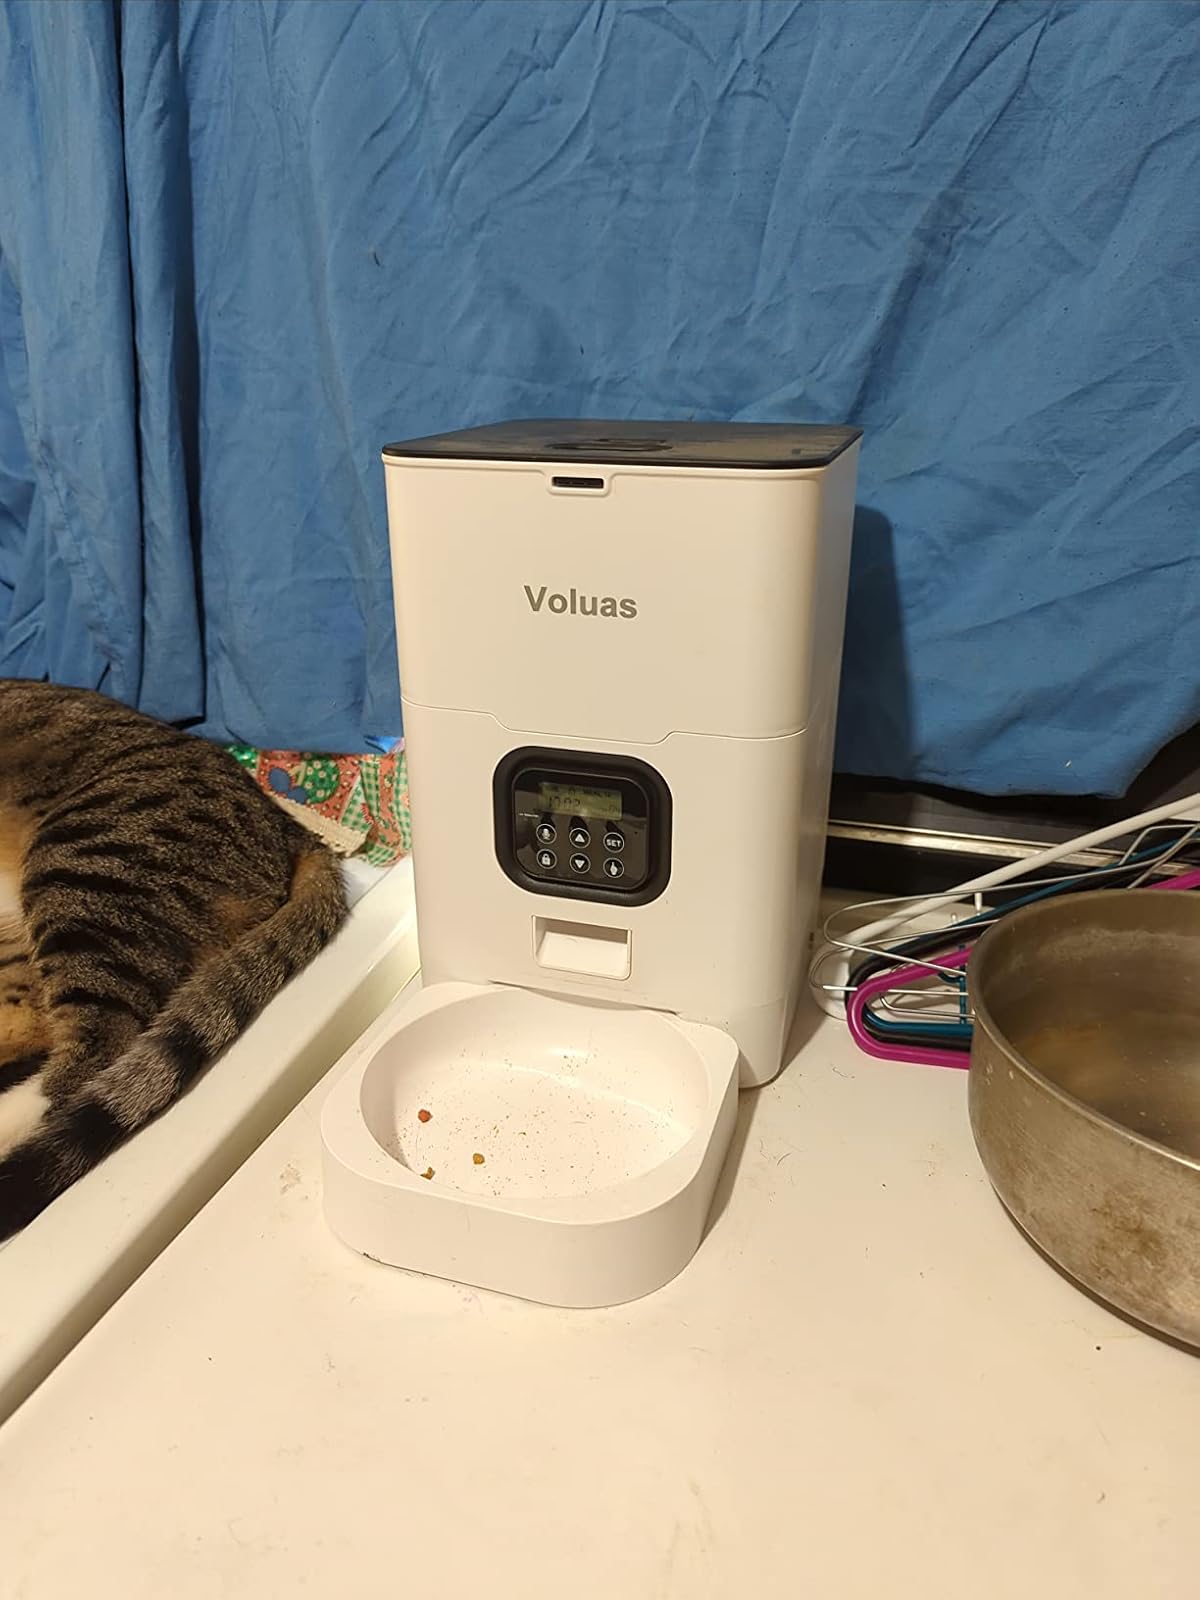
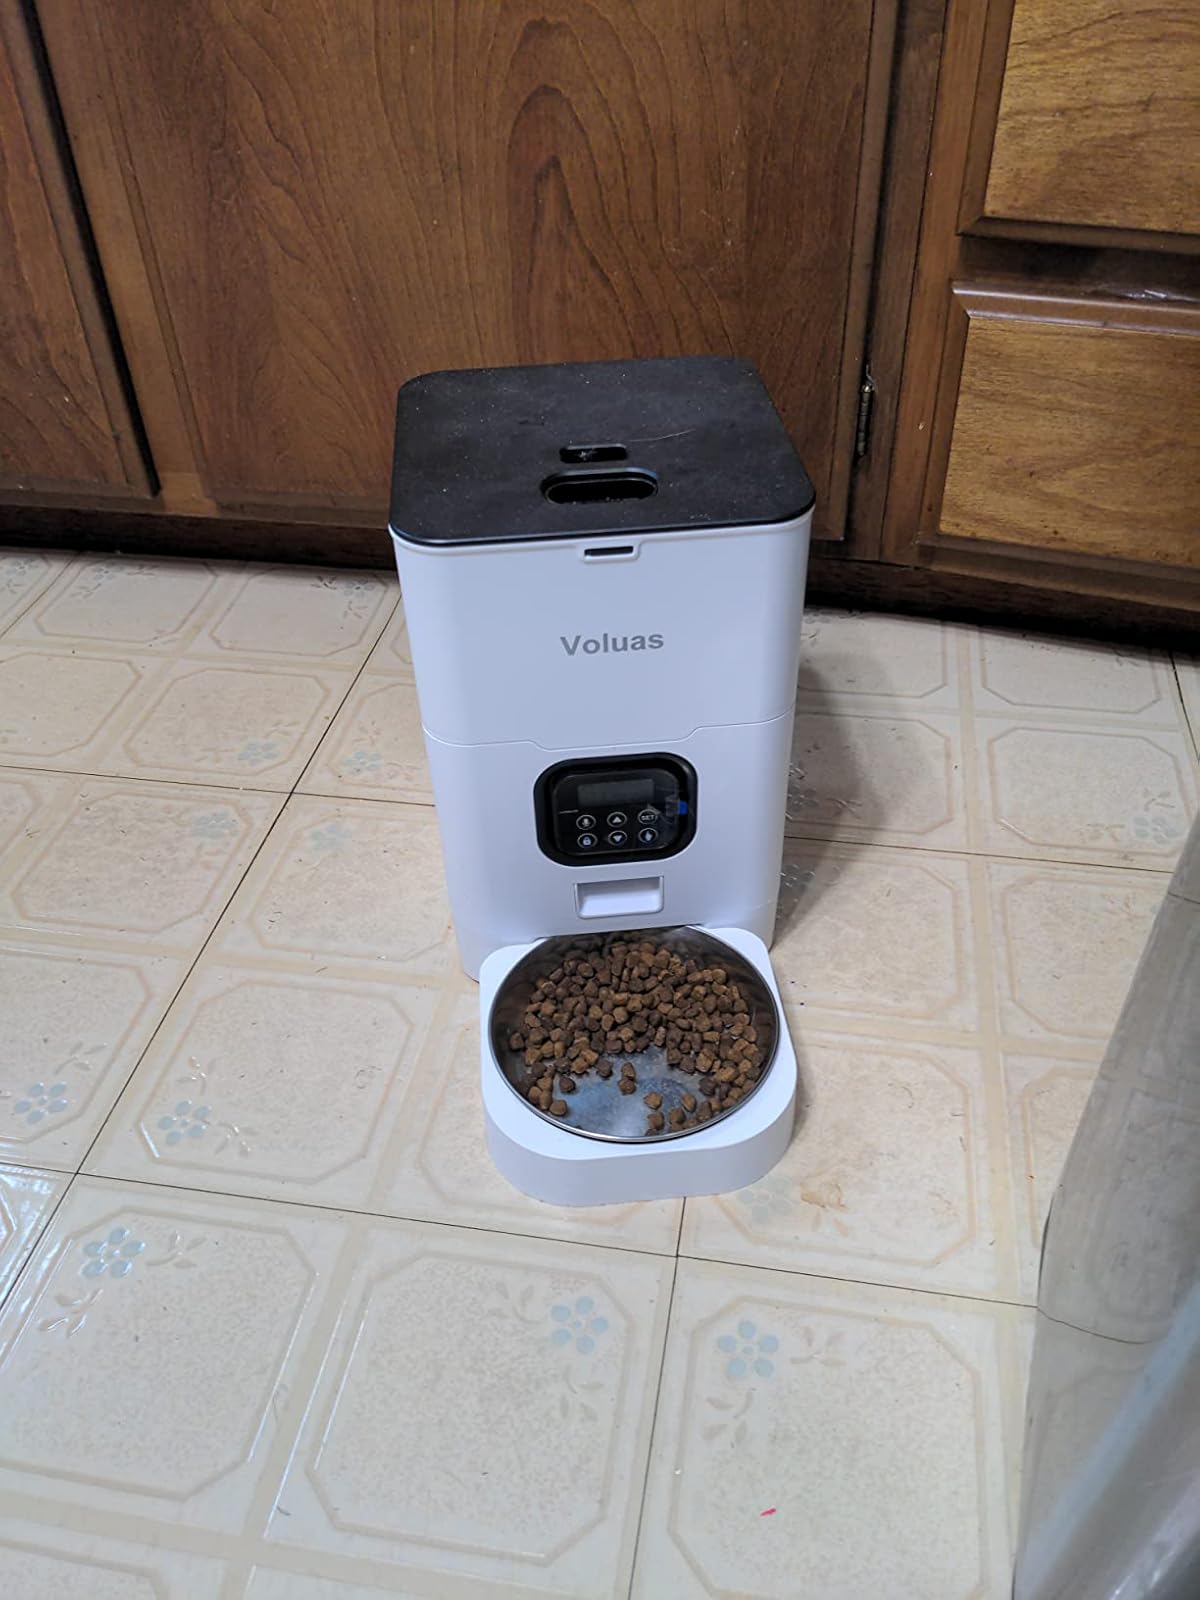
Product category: items_feeder
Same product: yes